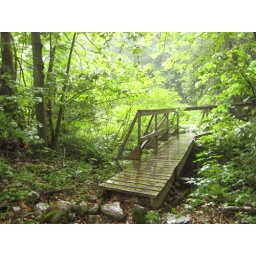
Out biking.. took shelter in the forest when it started downpouring and found this little bridge